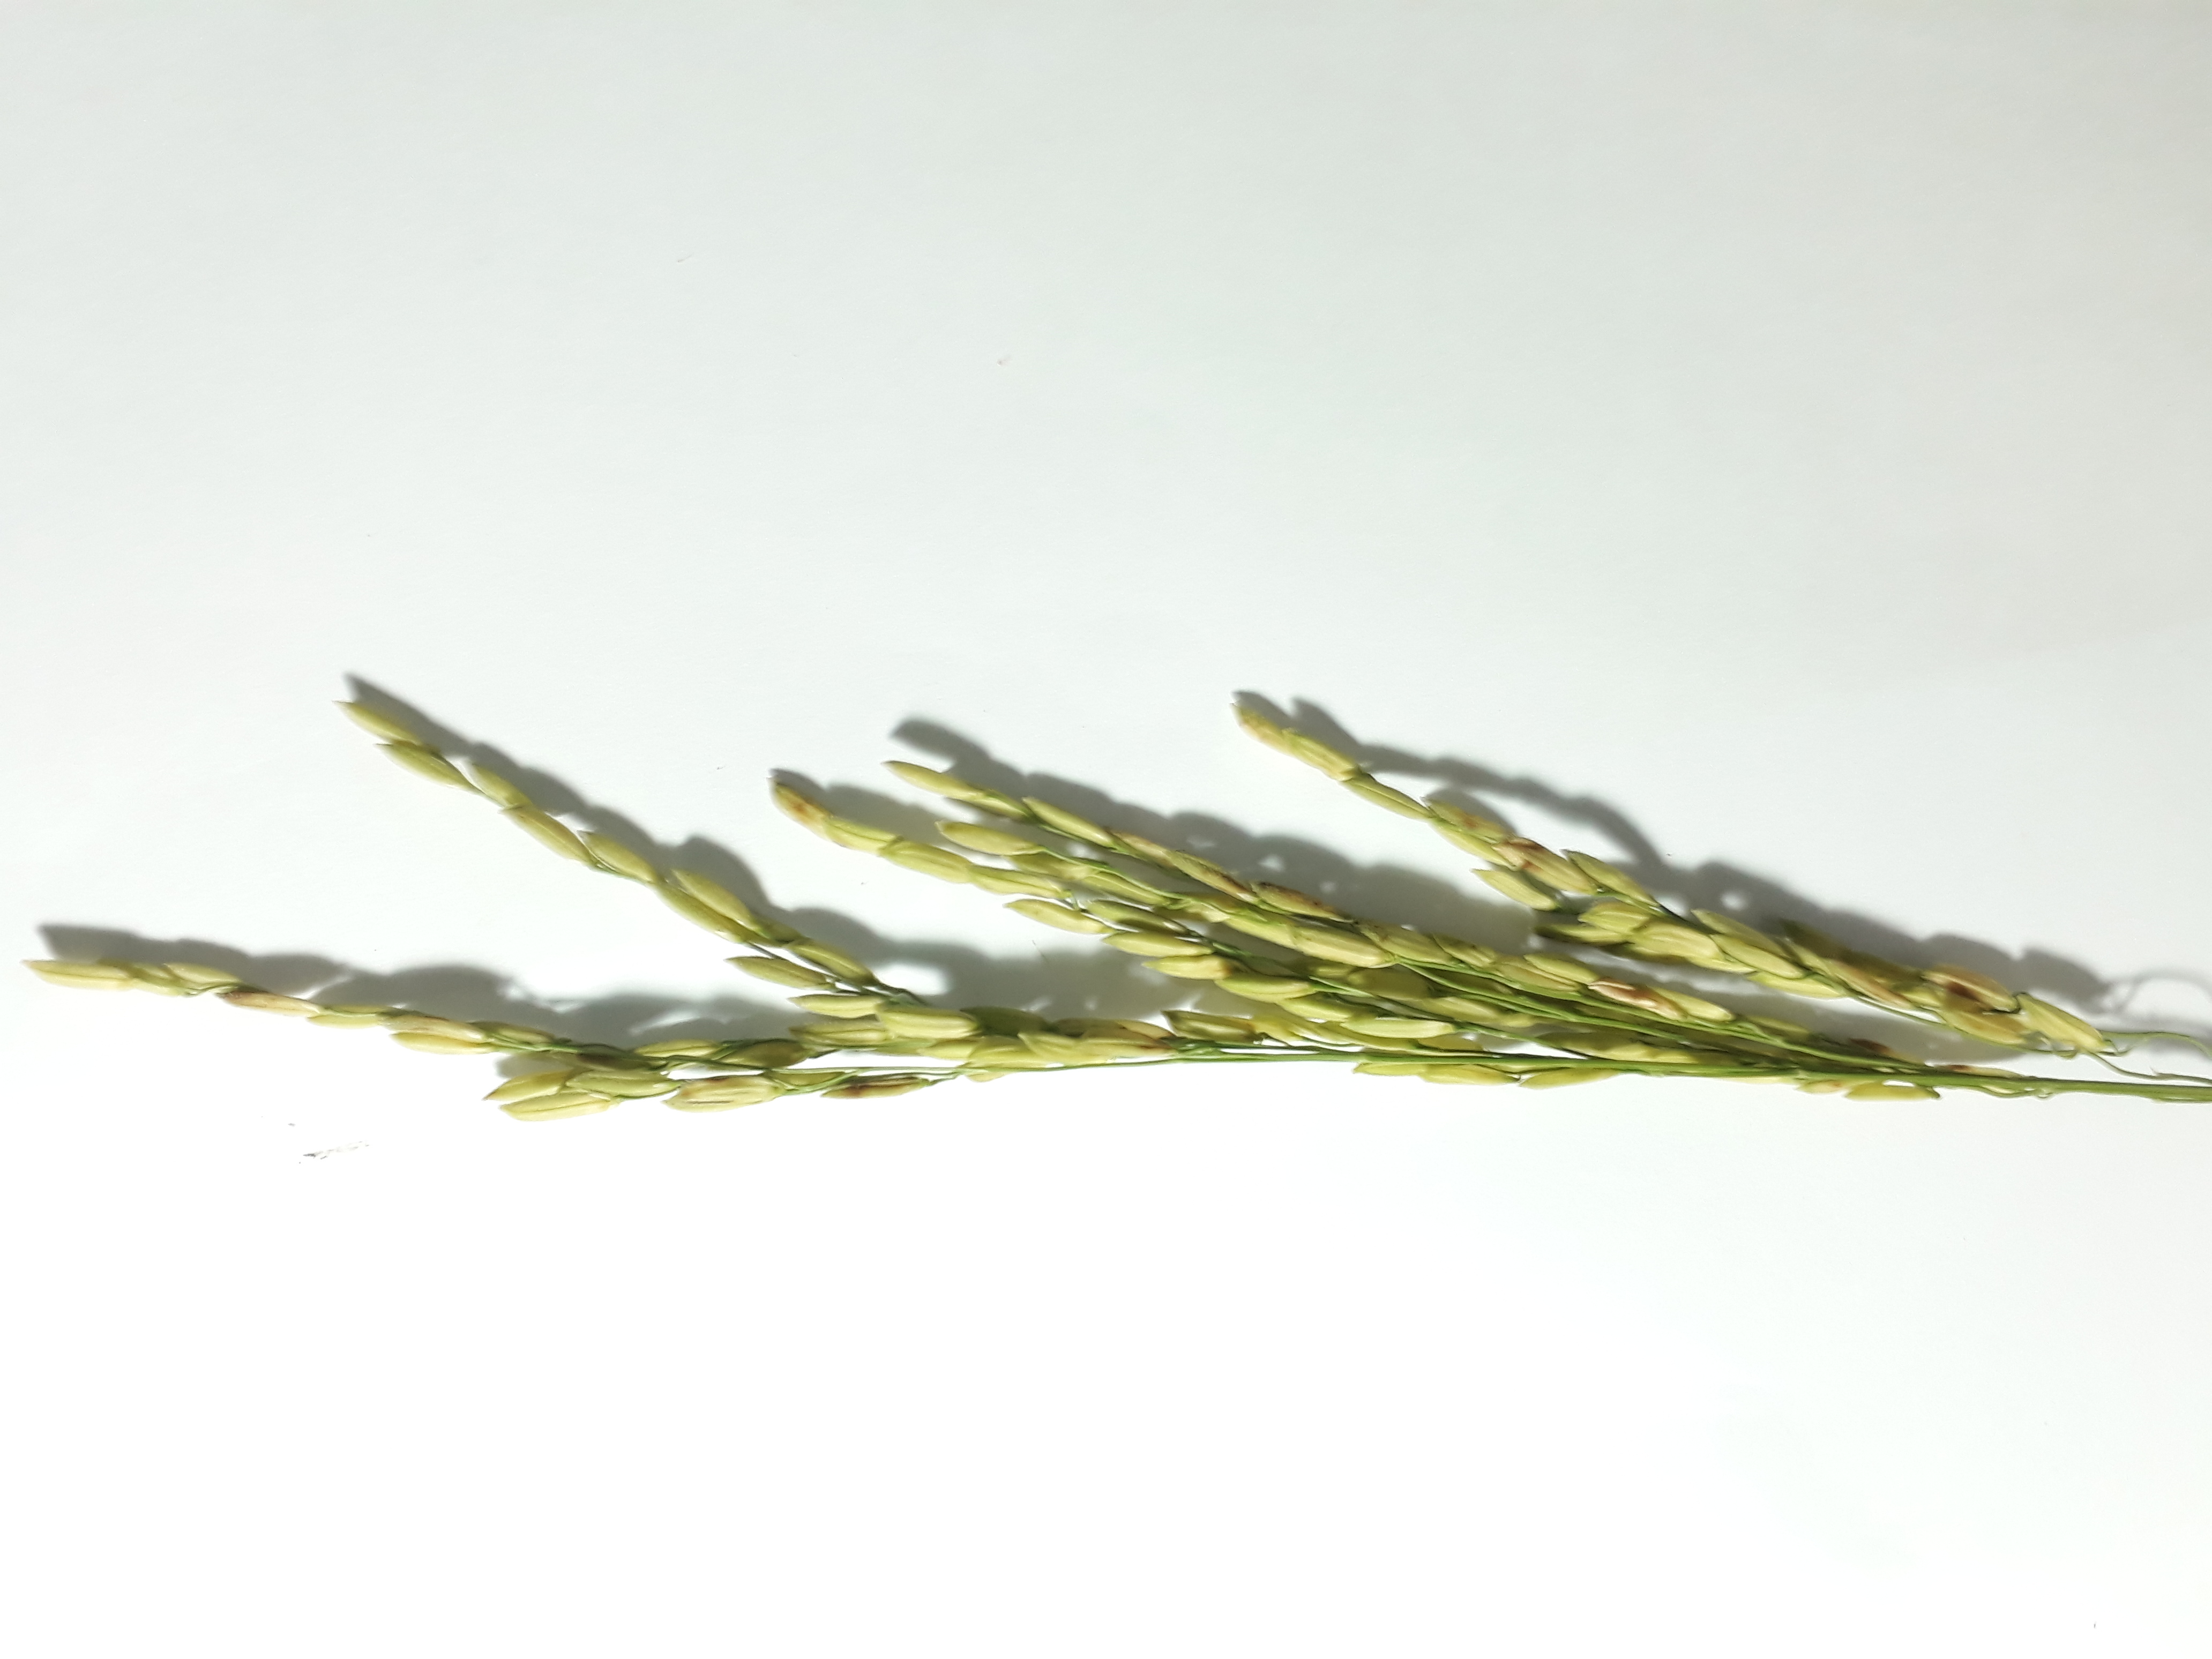
Label: Healthy